Yodeling

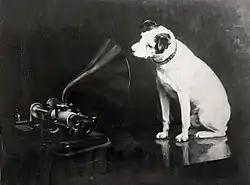
Edison Bell cylinder phonograph c. 1895, painting by Francis Barraud

The first musical recordings were made on wax cylinders, simply known as "records" in their era of greatest popularity (1896–1915). These hollow cylindrical objects had an audio recording engraved on the outside surface, which could be reproduced when played on a mechanical cylinder phonograph. Entertainer J.K. Emmet (1841–91) was probably the most well-known yodeler of his time. He did make recordings but died before the recording industry was firmly established. Many future yodelers recorded songs he had either written or made popular, including "Sleep, Baby, Sleep". In the 1910s, the competing disc record system triumphed in the marketplace to become the dominant commercial audio medium.